Fundamental rights in the German Constitution

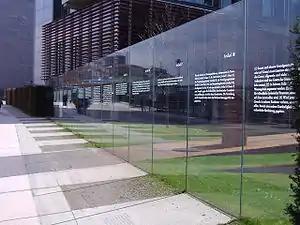
The Grundrechte at Jakob Kaiser House, Berlin

Fundamental Rights in the Federal Republic of Germany ("German: Grundrechte") are a set of rights guaranteed to everyone in Germany and partially to German people only through their Federal Constitution, the "Grundgesetz" and the constitutions of some of the States of Germany. In the Federal Constitution, the majority of the "Grundrechte" are contained in the first title, Articles 1 to 19 of the Grundgesetz (GG). These rights have constitutional status, binding each of the country's constitutional institutions. In the event that these rights are violated and a remedy is denied by other courts, the constitution provides for an appeal to the Federal Constitutional Court ("Bundesverfassungsgericht") (Art. 93 Abs. I Nr. 4a GG).